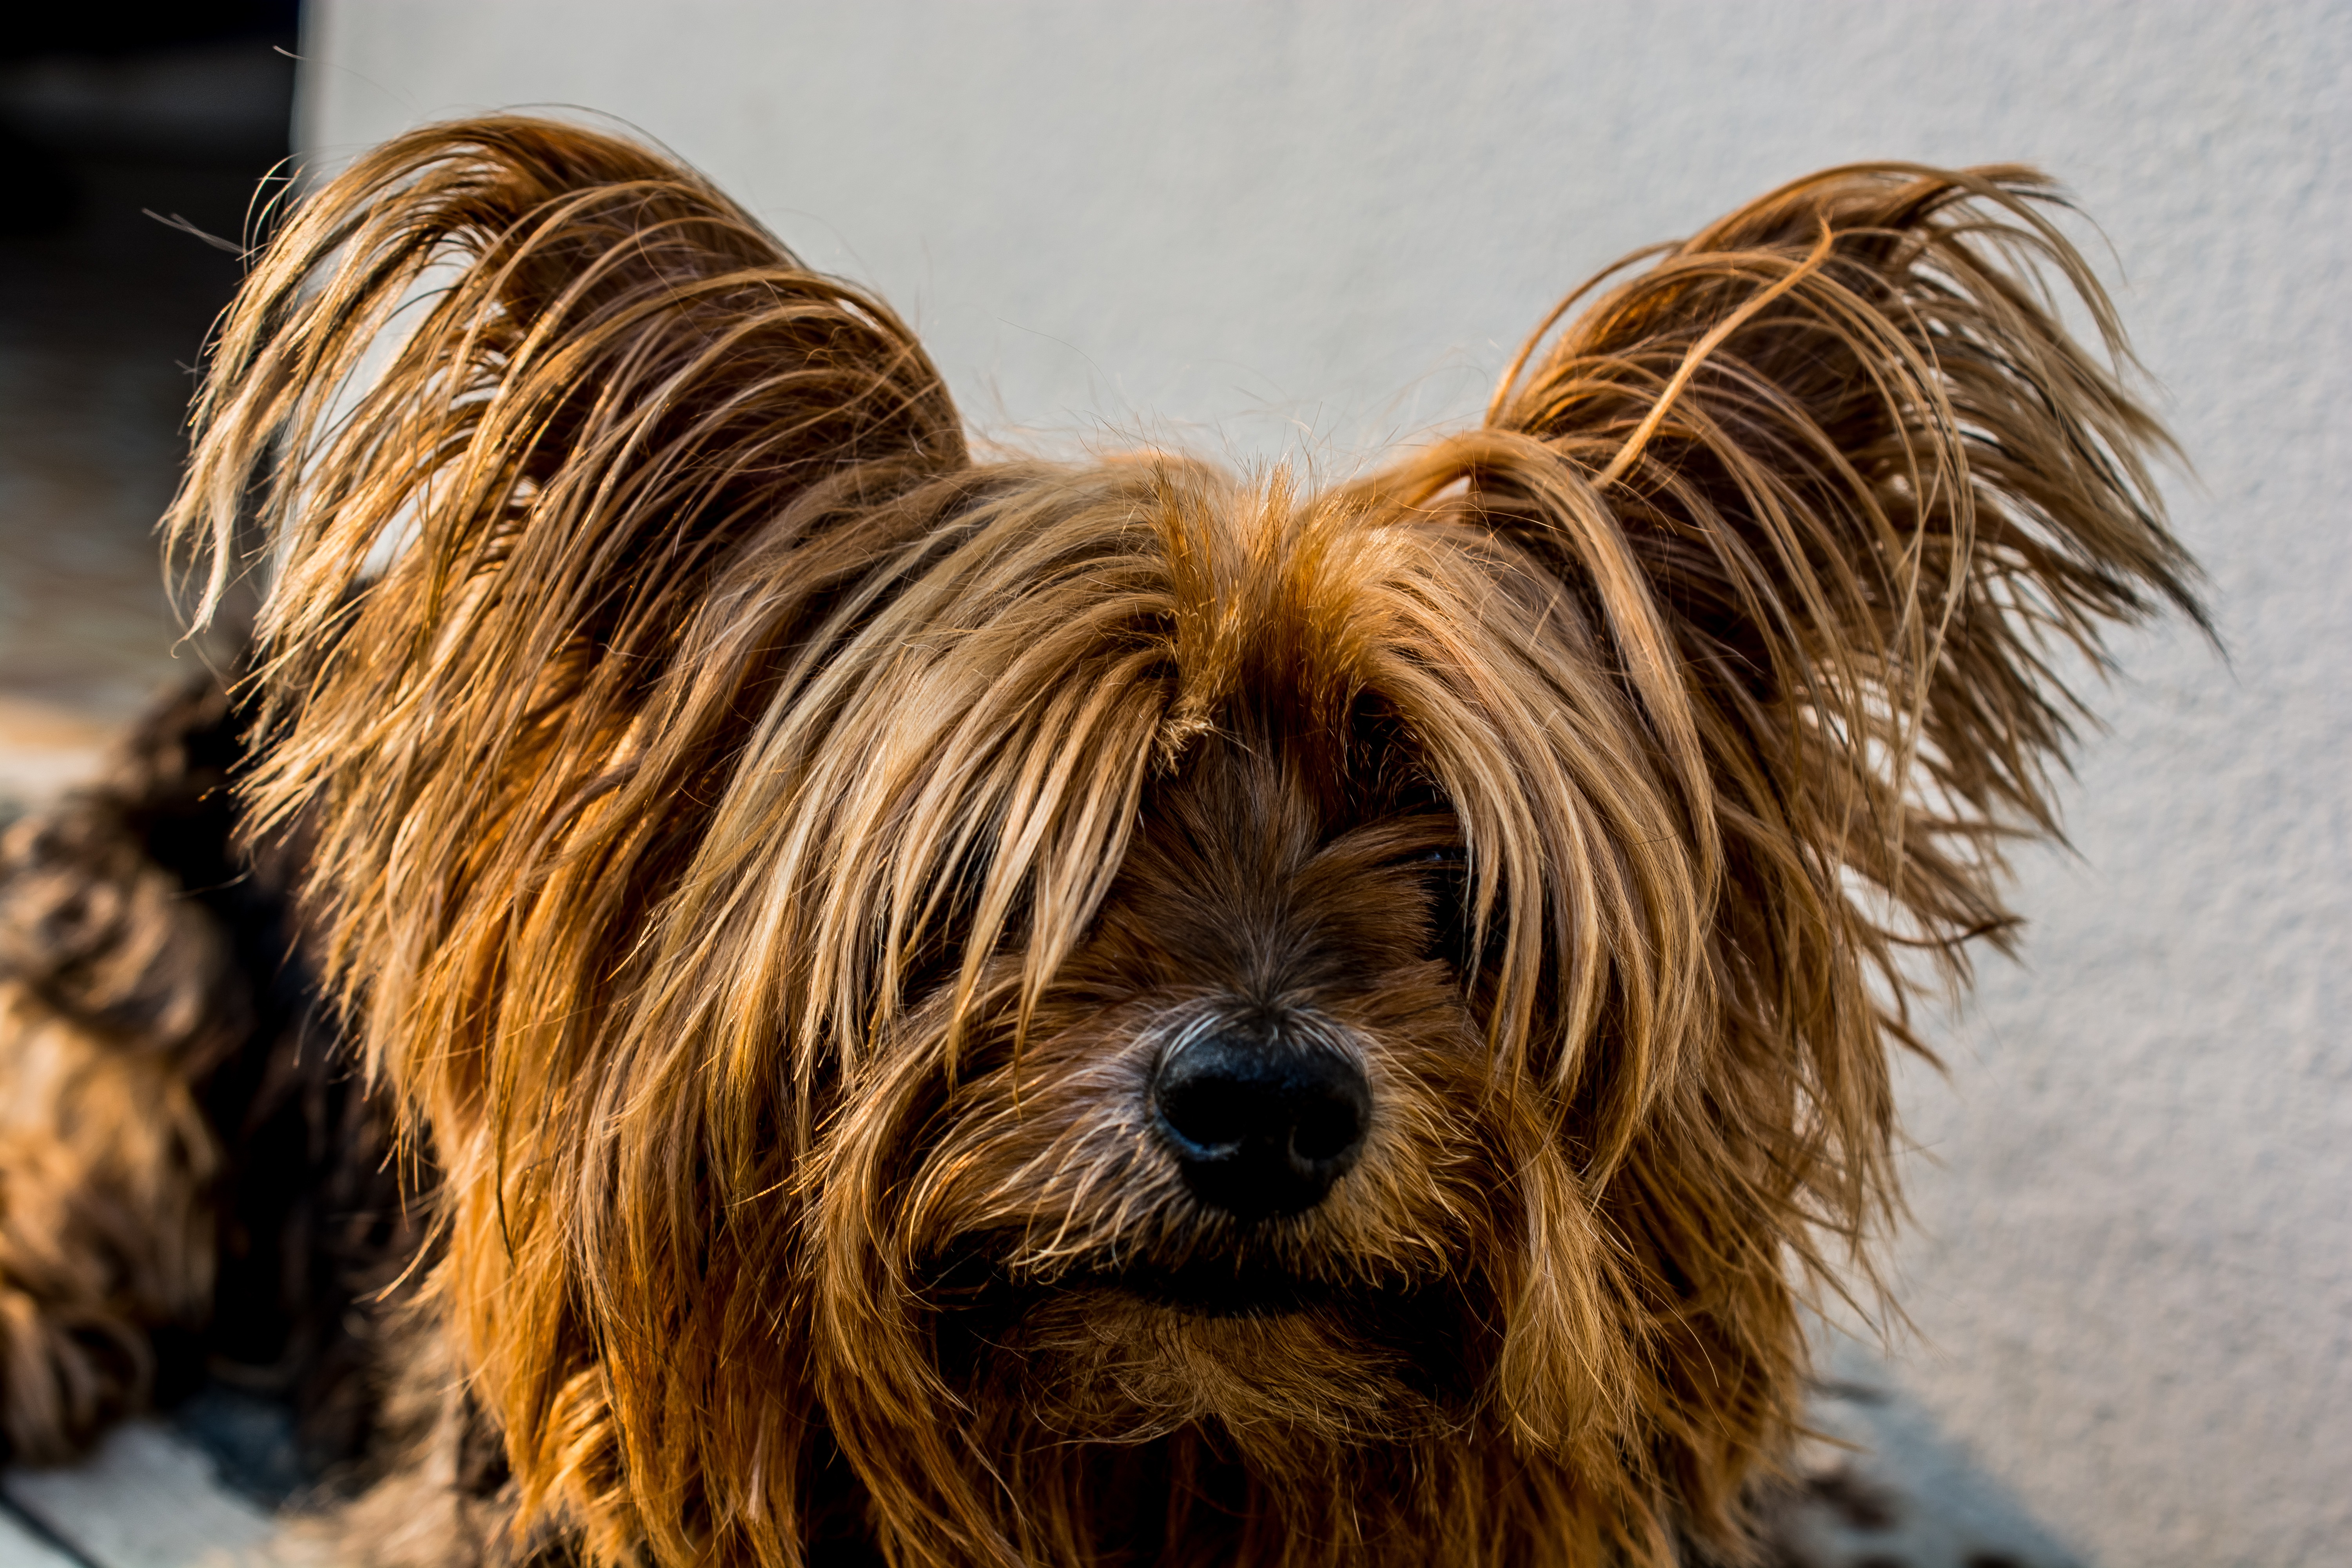
dog, mammal, close up, vertebrate, dog breed, terrier, small dog, yorkshire terrier, cairn terrier, australian silky terrier, dog like mammal, australian terrier, norwich terrier